Mark Herzlich

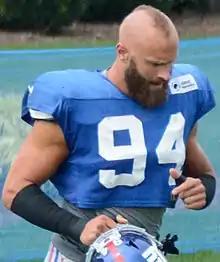
Herzlich with the New York Giants in 2016

Mark Herzlich Jr. (born September 1, 1987) is an American sports commentator and former professional football player. He played as a linebacker in the National Football League (NFL).